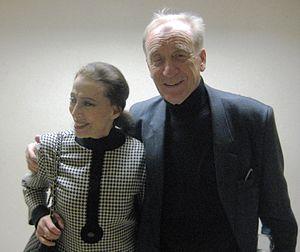
Carmen Suite est un ballet créé en 1967 par le danseur et chorégraphe cubain Alberto Alonso à l'initiative de Maya Plisetskaya, danseuse étoile au Bolchoï de Moscou dans les années 60. Son mari, Rodion Chtchedrine compose un arrangement musical d'après Georges Bizet et son cousin Boris Messerer réalise les décors.
Rodion Konstantinovitch Chtchedrine est un compositeur russe, né le 16 décembre 1932 à Moscou.
Maïa Mikhaïlovna Plissetskaïa, née à Moscou le 20 novembre 1925 et morte le 2 mai 2015 à Munich, est une danseuse russe, considérée comme l'une des plus grandes ballerines et surnommée la « Diva de la danse ». Elle est faite prima ballerina assoluta du Bolchoï en 1962. Éternelle prima ballerina assoluta, Maïa PlissetskaÎa reste unique par la hauteur de ses sauts, la fluidité de ses bras et la longévité de sa carrière. Unique, également car, comme Maria Callas, autre diva assoluta, sa danse, pleine d'intelligence, allie la technique la plus époustouflante à l'expression la plus dramatique.